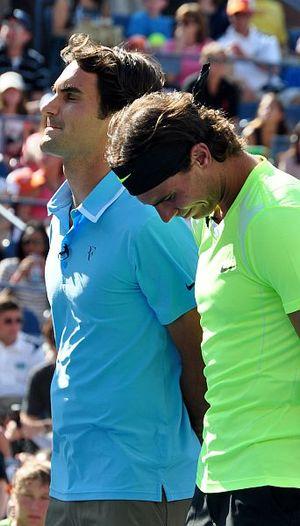
La rivalité Federer-Nadal oppose les deux joueurs de tennis professionnels Roger Federer et Rafael Nadal. Entre juillet 2005 et août 2009, les deux joueurs sont restés classés sans interruption dans le top 2 au classement ATP et 24 de leurs 40 matchs ont été des finales, dont 9 en Grand Chelem, un record.